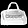
Label: Bag